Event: Nepal Earthquake
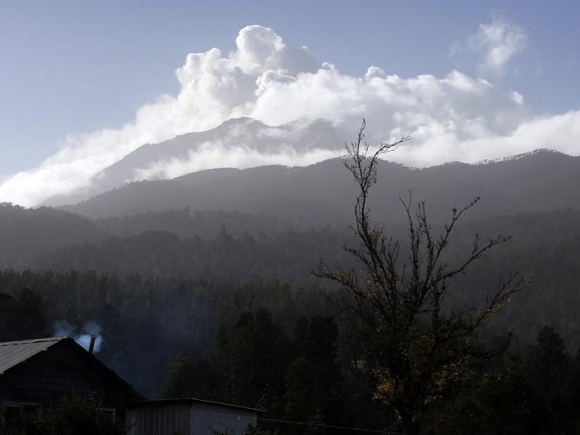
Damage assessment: no_damage